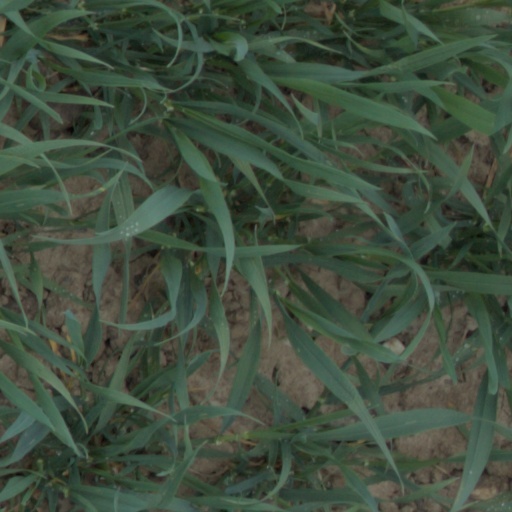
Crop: wheat